Ride Entertainment Group

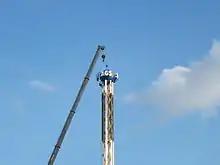
The SkyScreamer, a StarFlyer ride at Six Flags Fiesta Texas in San Antonio, Texas, being erected.

SkyCoaster has over 75 locations worldwide and was operated as a wholly owned division of ThrillTime Entertainment International. In 2005, SkyCoaster, Inc. as well as ThrillTime's other amusement ride, Top Eliminator, were sold to Ride Entertainment. This was followed in 2006 by a reverse merger transaction where ThrillTime was acquired by Advanced Proteome Therapeutics.